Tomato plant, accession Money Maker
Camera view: tilt-top (135 deg); turntable rotation: 0 degrees
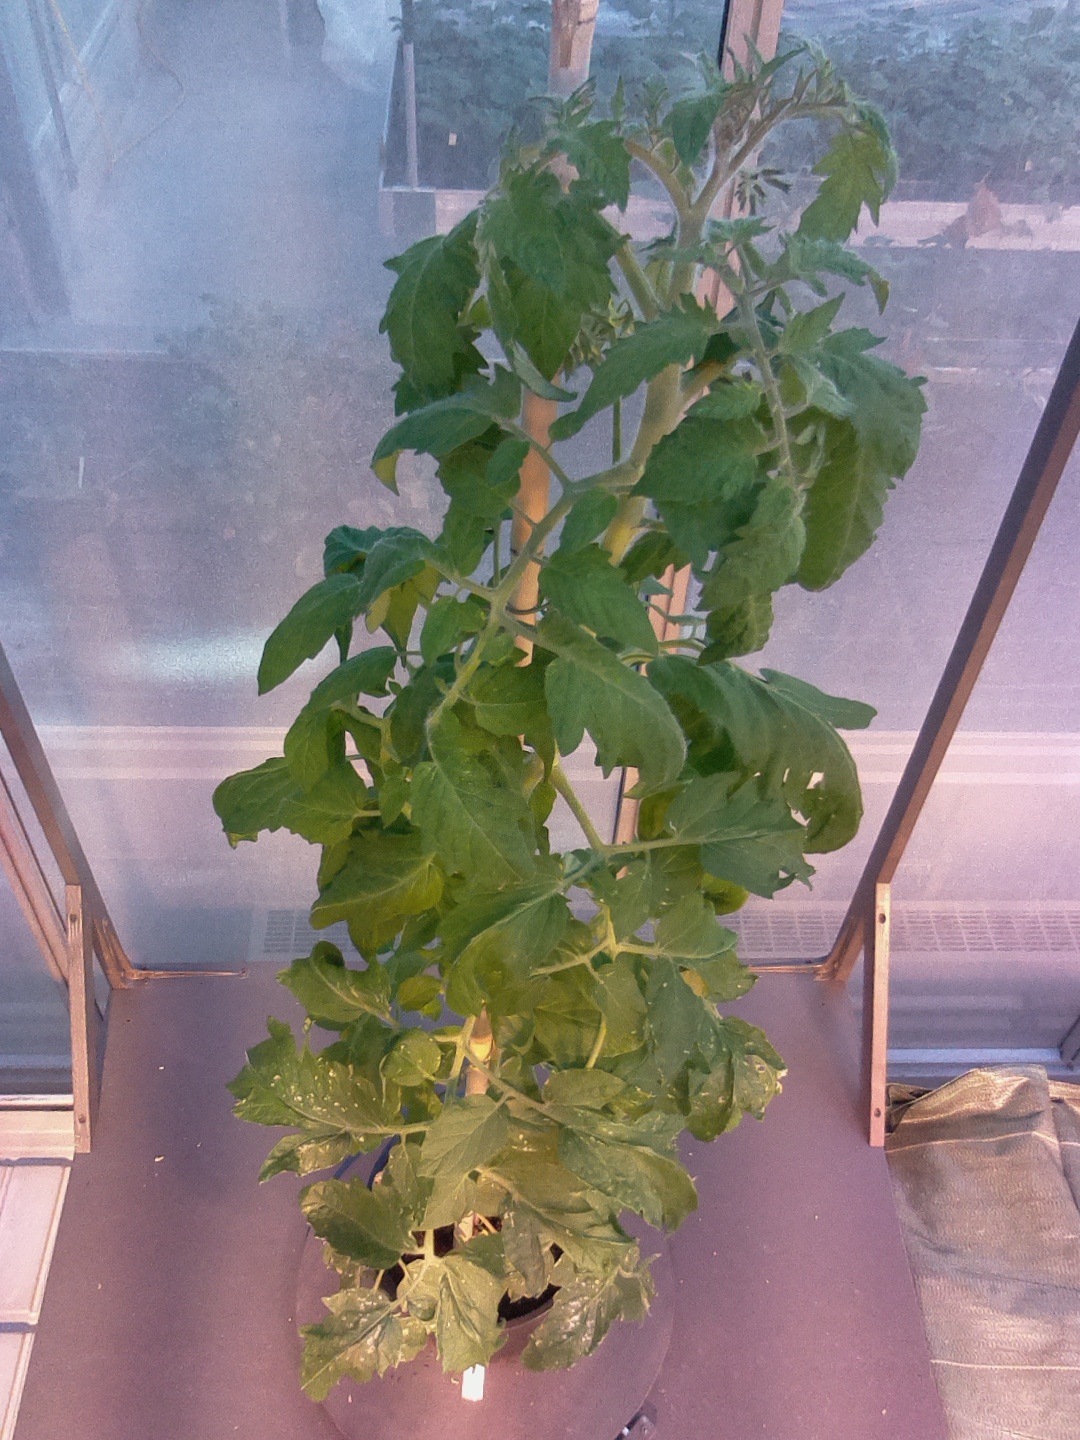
BBCH growth stage 63: 30%-40% of flowers open